Batoka Formation

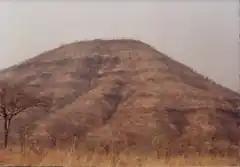
Batoka basalt flows at Siyakobvu, Kariba District, Zimbabwe

The Batoka Formation is a geological formation in the Zambezi valley in Botswana, Zambia and Zimbabwe. It is predominantly a volcanic unit comprising mainly basalts. It was formerly thought to contain sand stones containing the dinosaur "Vulcanodon", however this was shown to be in error resulting from interpreting folding of the rocks as separate layers, with the sandstone layers actually being from the underlying Forest Sandstone.